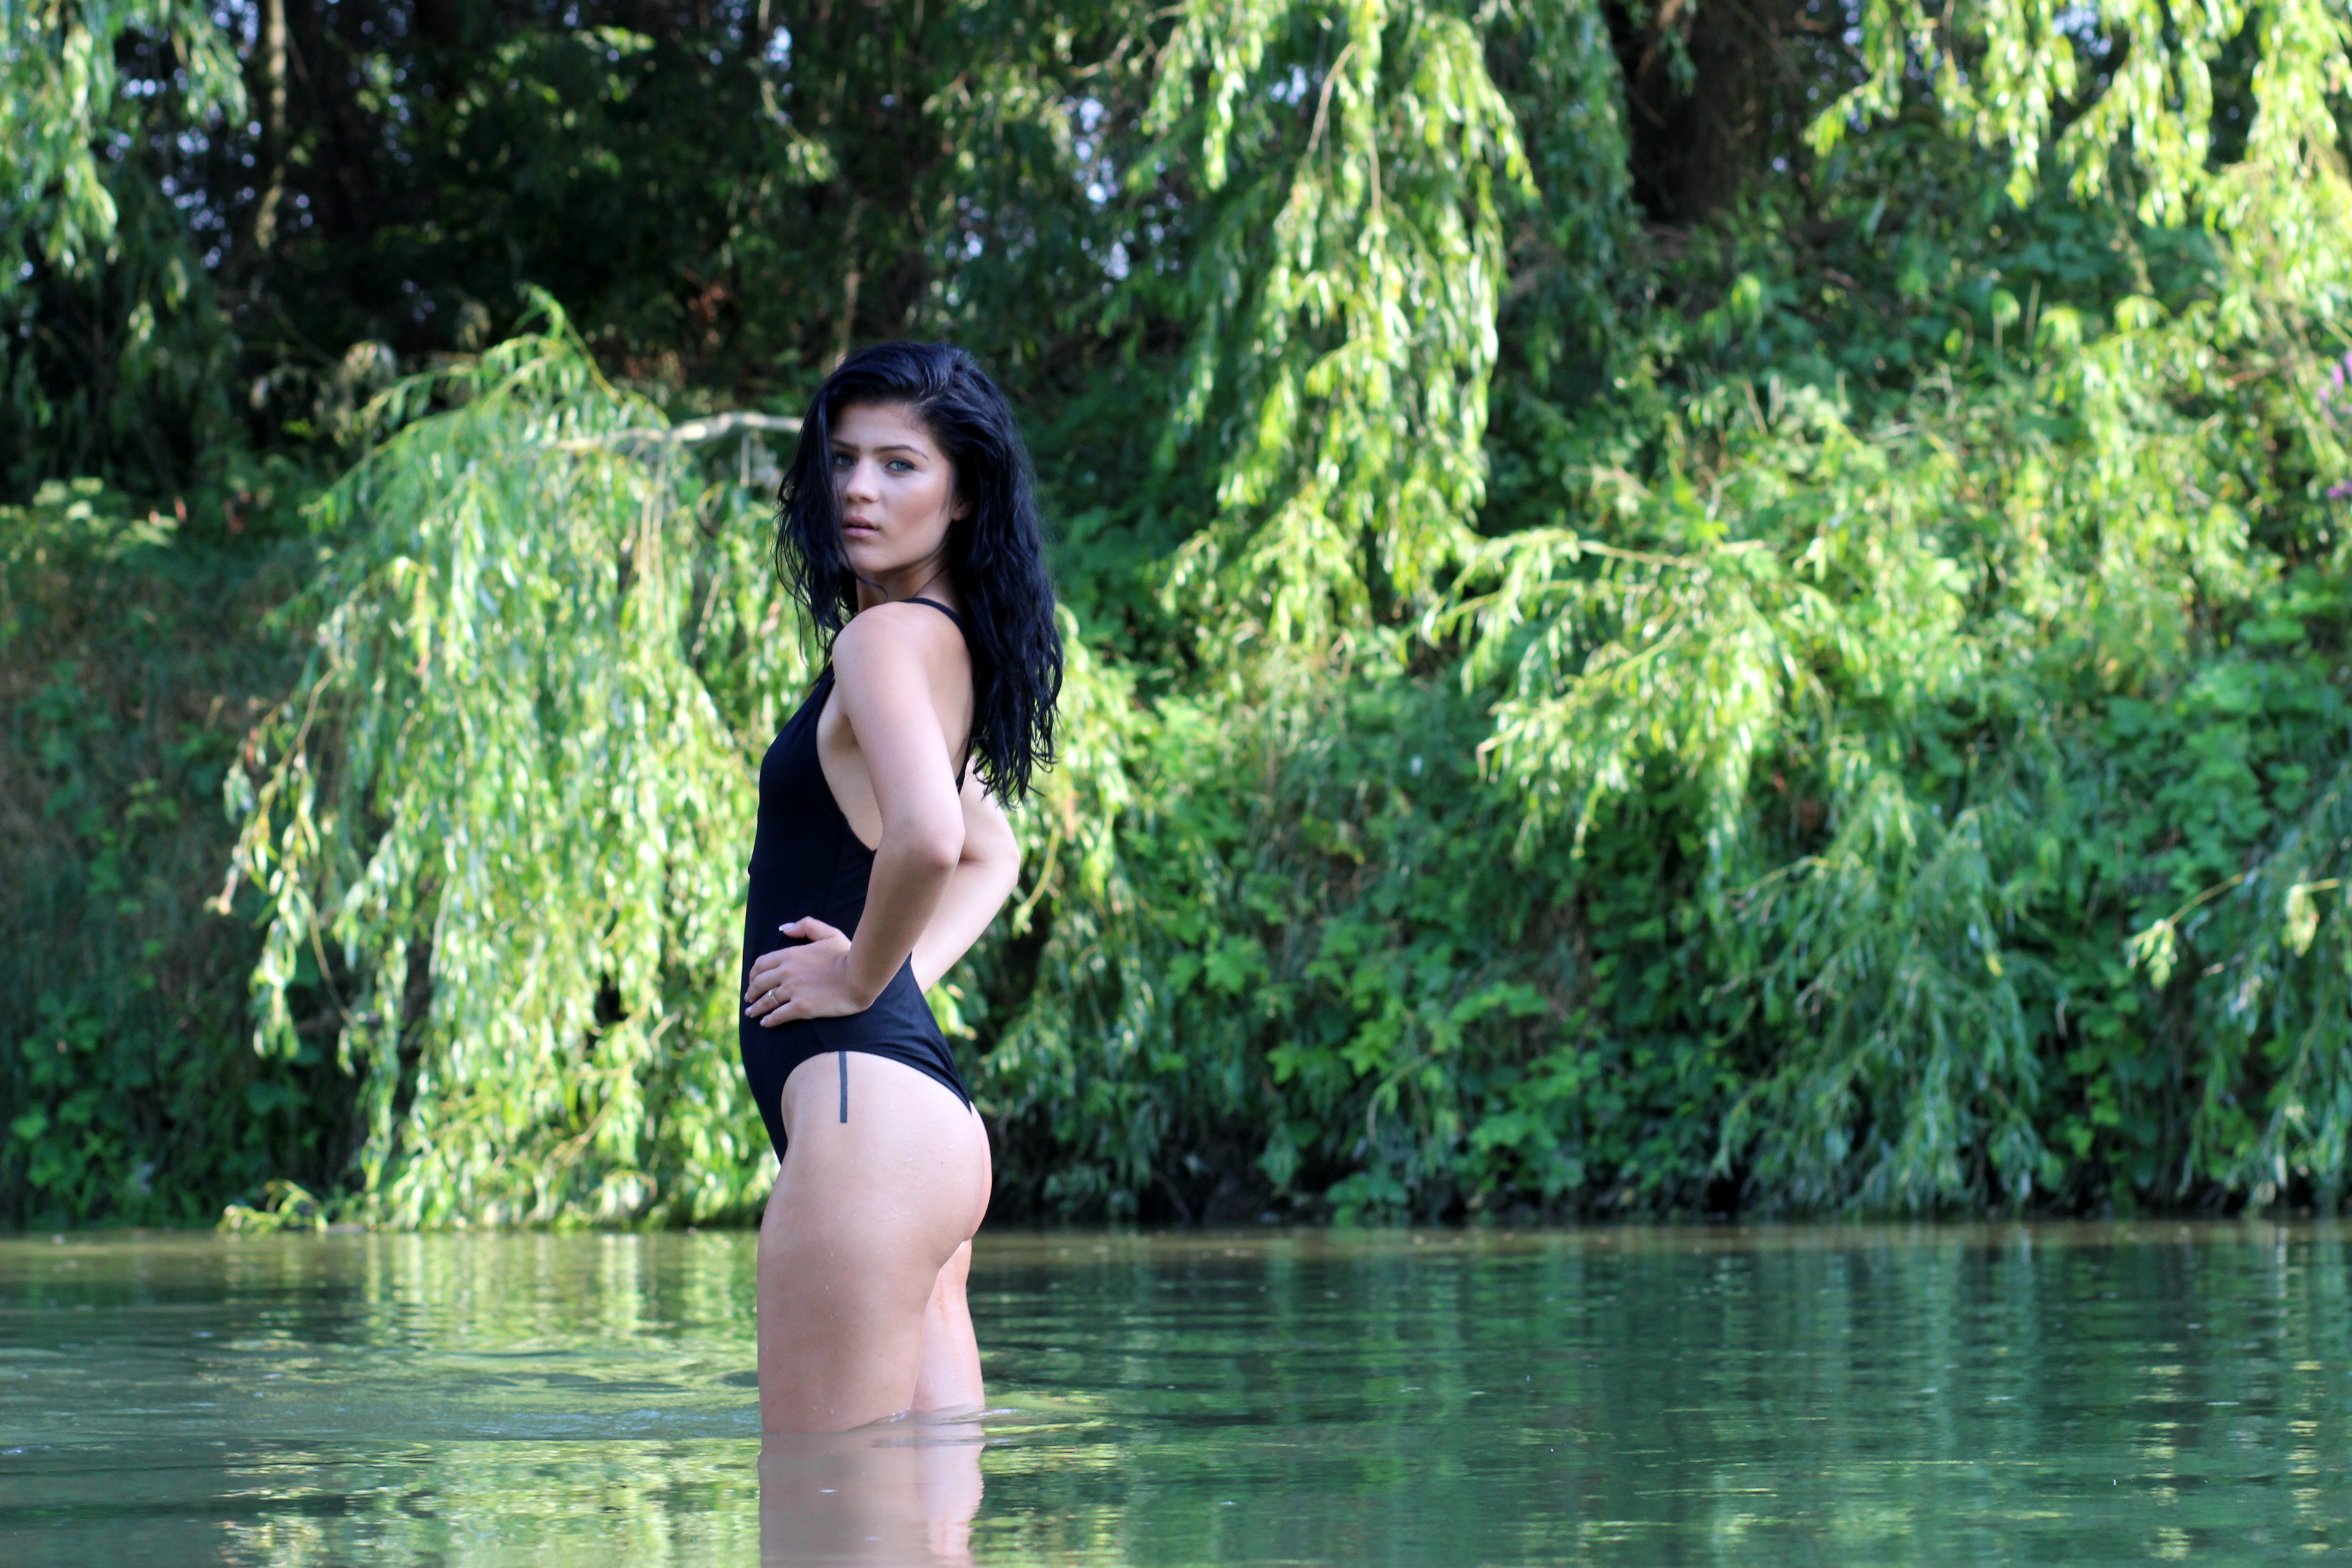
water, nature, forest, girl, wild, brunette, model, green, jungle, clothing, swimwear, rainforest, swimsuit, beauty, habitat, photo shoot, natural environment